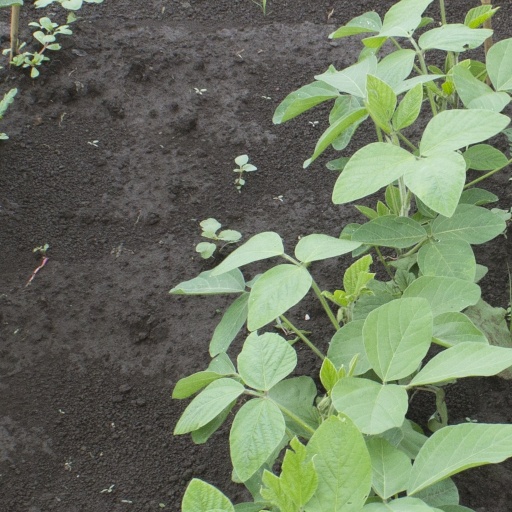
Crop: soybean